Liyel Imoke

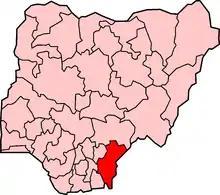
Cross River State in Nigeria

In April 2007, Liyel Imoke successfully ran for governor of Cross River State under the People's Democratic Party (PDP). He was sworn in on 29 May 2007. However, the election was annulled by an Election Appeal Tribunal in July 2008. He won a fresh election held on 23 August 2008. He also won the 2011 Cross River State gubernatorial election.